Super Bowl LII

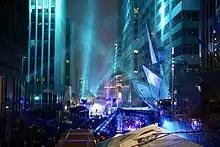
Nicollet Mall hosted the outdoor "Super Bowl Live" festival during the lead-up to the game.

The Minnesota Super Bowl Host Committee presented "Super Bowl Live" on Nicollet Mall in downtown Minneapolis. This ten-day free festival and concert series featured Sheila E., The Revolution, Morris Day and The Time, and The New Power Generation, musicians from Minnesota who collaborated with Prince, a Minneapolis native. Produced by Jimmy Jam and Terry Lewis, "Super Bowl Live" also included performances by Idina Menzel, Soul Asylum, the Suburbs, Bob Mould, Sounds of Blackness, Dessa, VocalEssence, Mint Condition, and the Jets. In addition to the concert series, "Super Bowl Live" featured a American Birkebeiner International Bridge on Nicollet Mall to showcase cross-country skiing, skijoring, fat-tire bicycle racing, and snow tubing demonstrations. There was also a snowmobile stunt show on February 3.